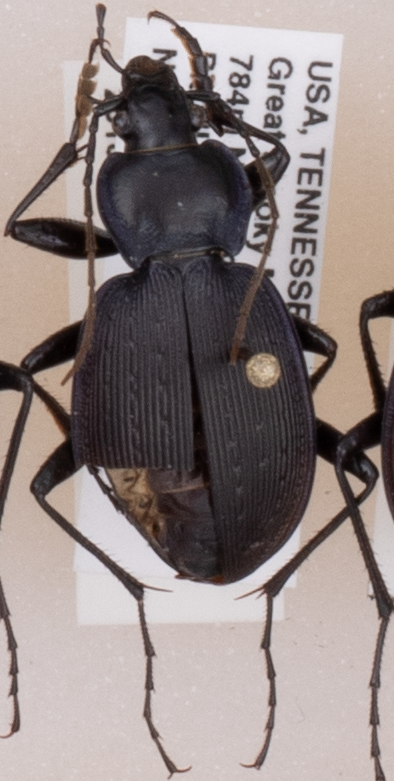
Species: Carabus goryi
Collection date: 2018-05-29
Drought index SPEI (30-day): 0.248
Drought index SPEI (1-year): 0.226
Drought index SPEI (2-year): -0.39